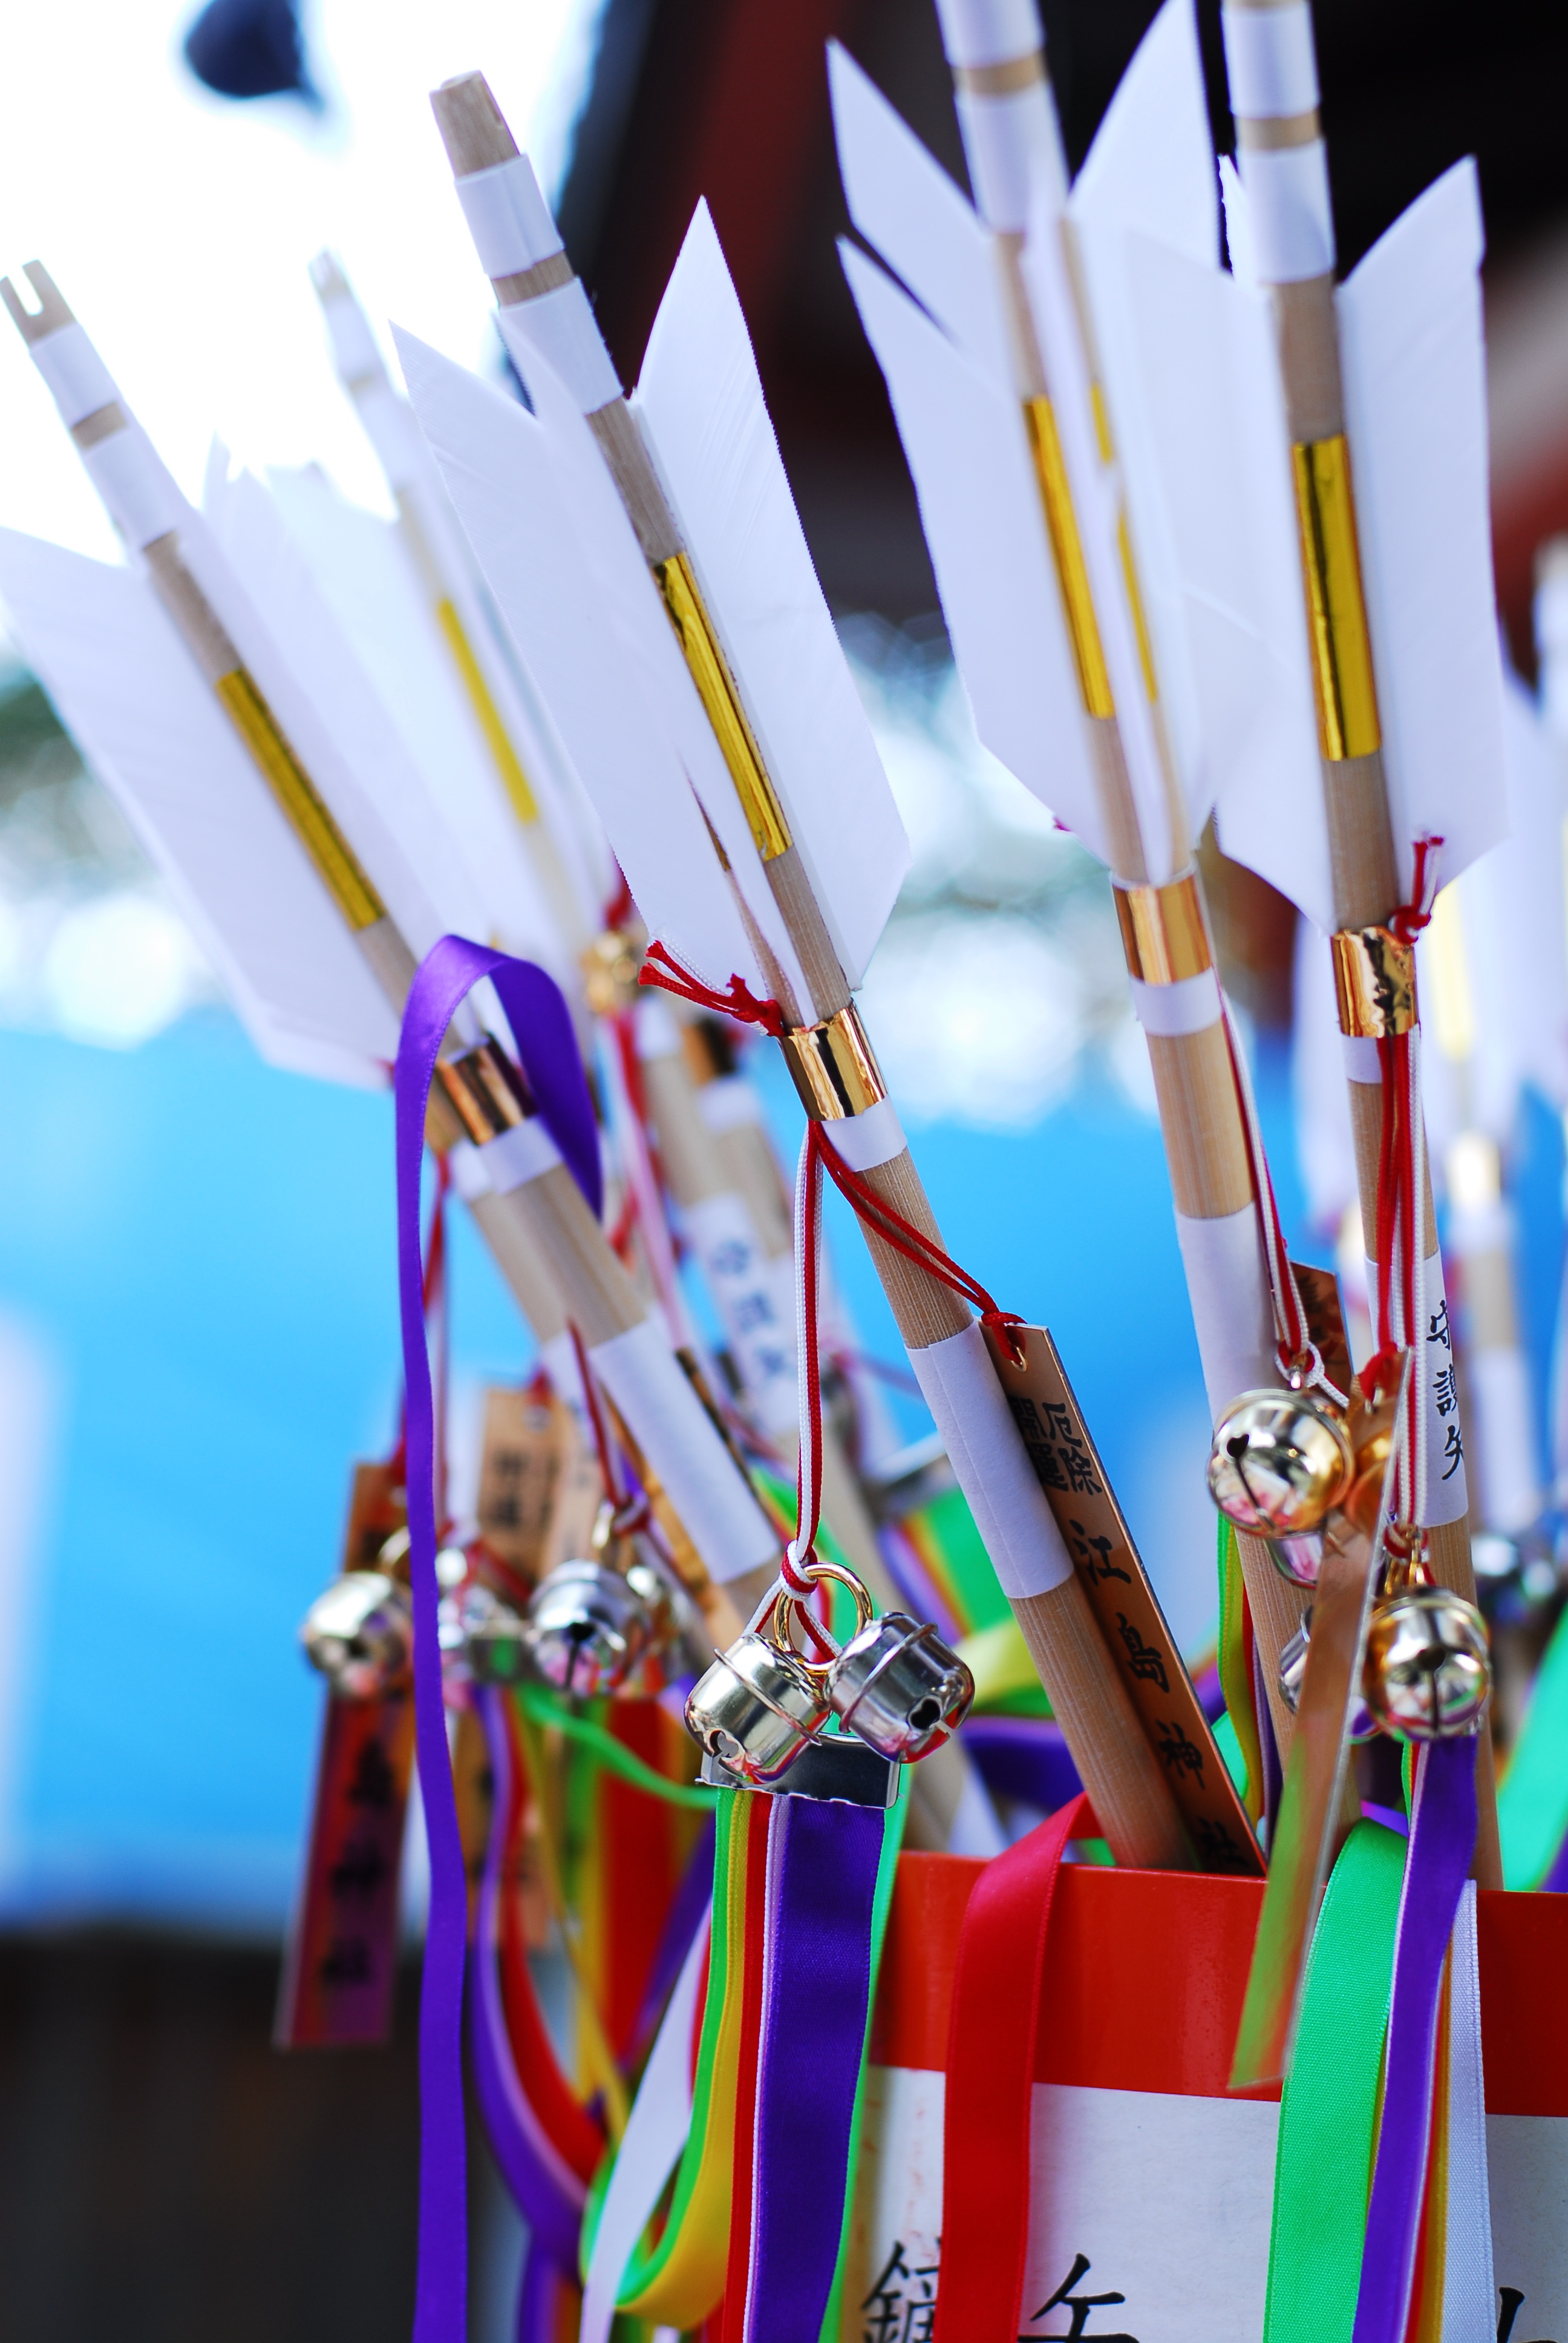
flower, color, blue, hamaya, the vow, new year wishes